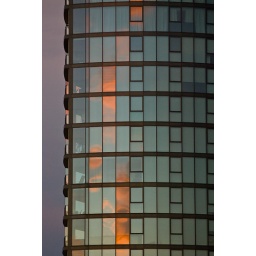
of sunset clouds in the apartment building opposite my balcony